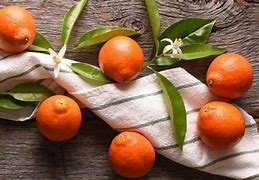
Label: mandarine